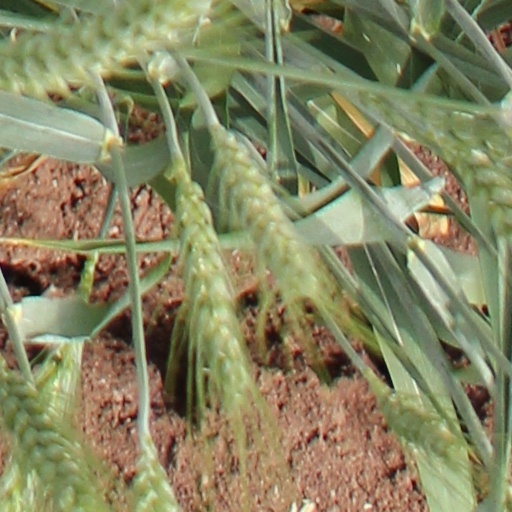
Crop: wheat